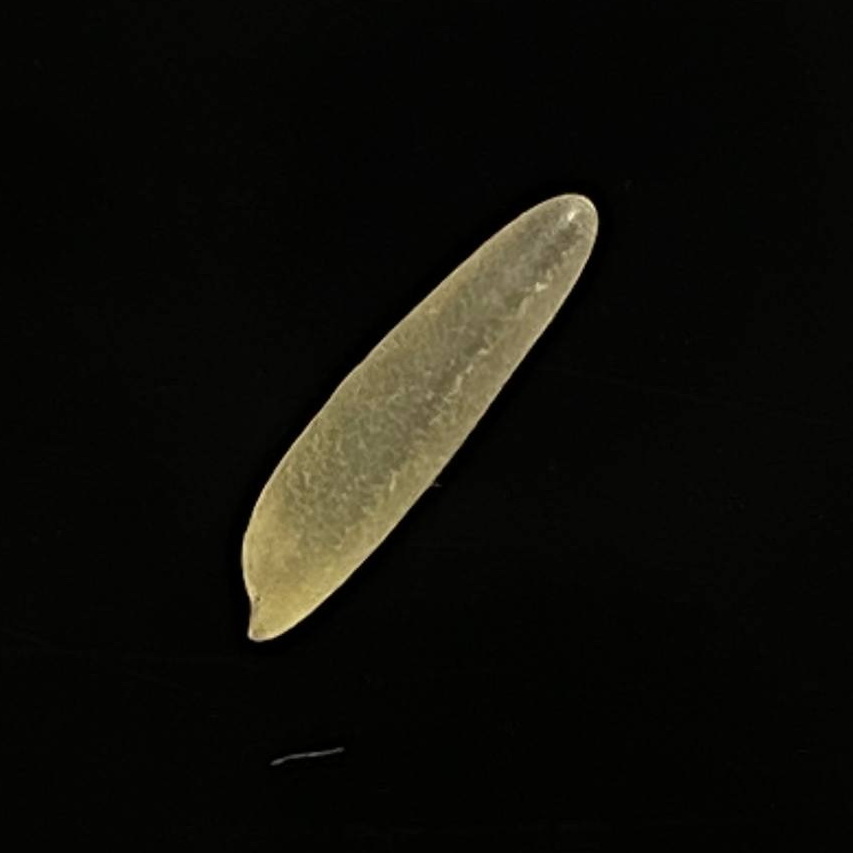
Rice variety: Bashmoti